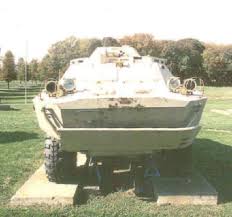
Label: BTR